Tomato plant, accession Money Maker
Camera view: vertical (180 deg); turntable rotation: 120 degrees
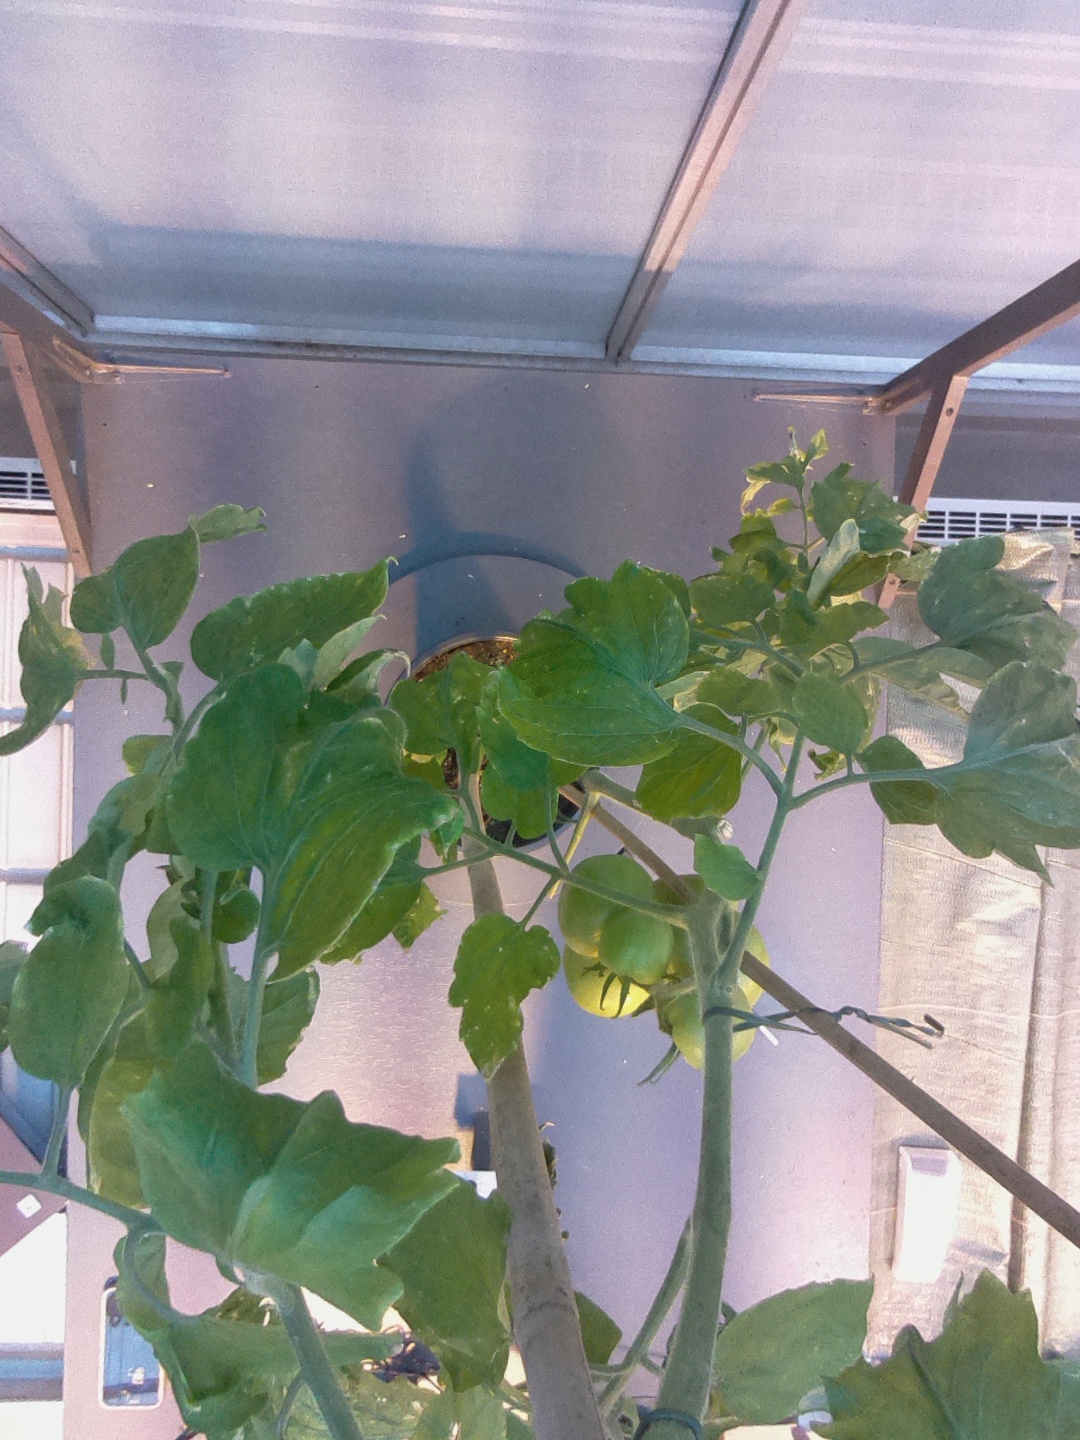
BBCH growth stage 80: fruits start showing typical ripe color (orange -> red)